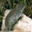
Label: shrew